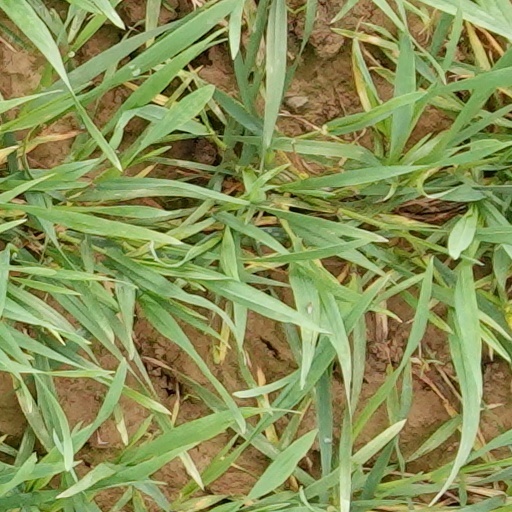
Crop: wheat